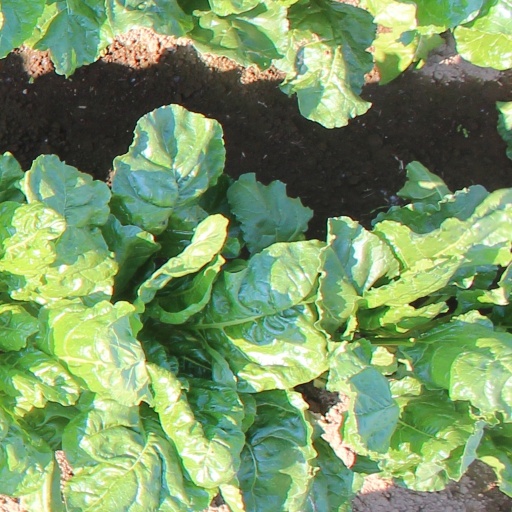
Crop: sugar beet